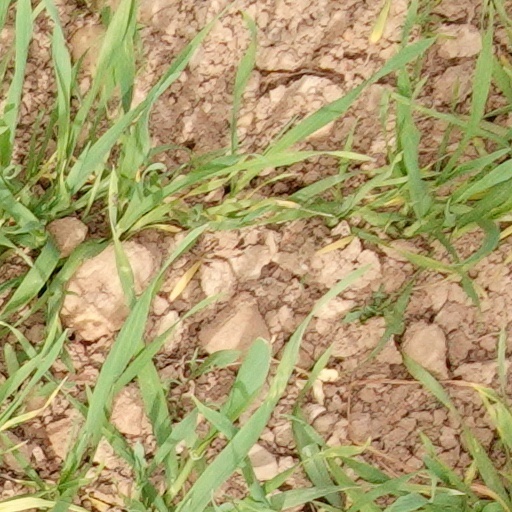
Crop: wheat